Vizafogó

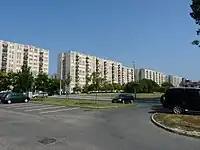
11-story panel buildings in Budapest, 13th district (Vizafogó)

By the beginning of the 20th century, the shrubby Danube bank had been filled in. In the Rákos-patak area, the Vuk and Sons Sawmill was located on the site of the present-day sewage treatment plant. In the 1930s, the police houses were built in Dagály Street. The Dagály fürdő Szabadság Strandfürdő (Freedom Beach Bath) was opened in 1948. Since then, it has been renovated several times. Opposite it, from 1961, were the grounds of the Forestry and Pipe fitting SC respectively. On the northern side of the road leading to Árpád Bridge, further all-comfort cooperative houses were built between 1961 and 1966. In 2006, a housing estate was built on the western part of the Erdért track, reducing the green character of the area. On the eastern side, around 1977, a tennis hall was built on the site of the handball court. The rear premises of the Láng Machine Works and the premises of the MHSZ are located towards Váci út from the pitches.